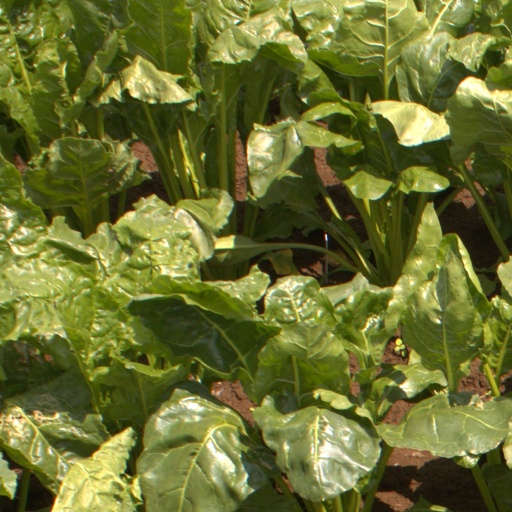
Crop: sugar beet